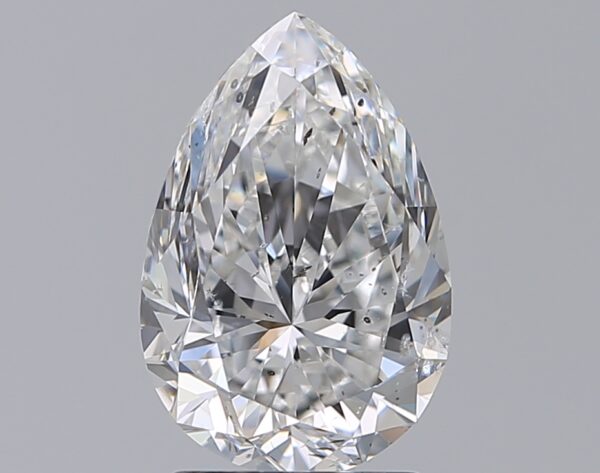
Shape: pear
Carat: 2.01
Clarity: SI2
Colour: E
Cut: GD
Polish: EX
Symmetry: VG
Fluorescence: F
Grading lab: GIA
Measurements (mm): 10.13 x 6.74 x 4.58